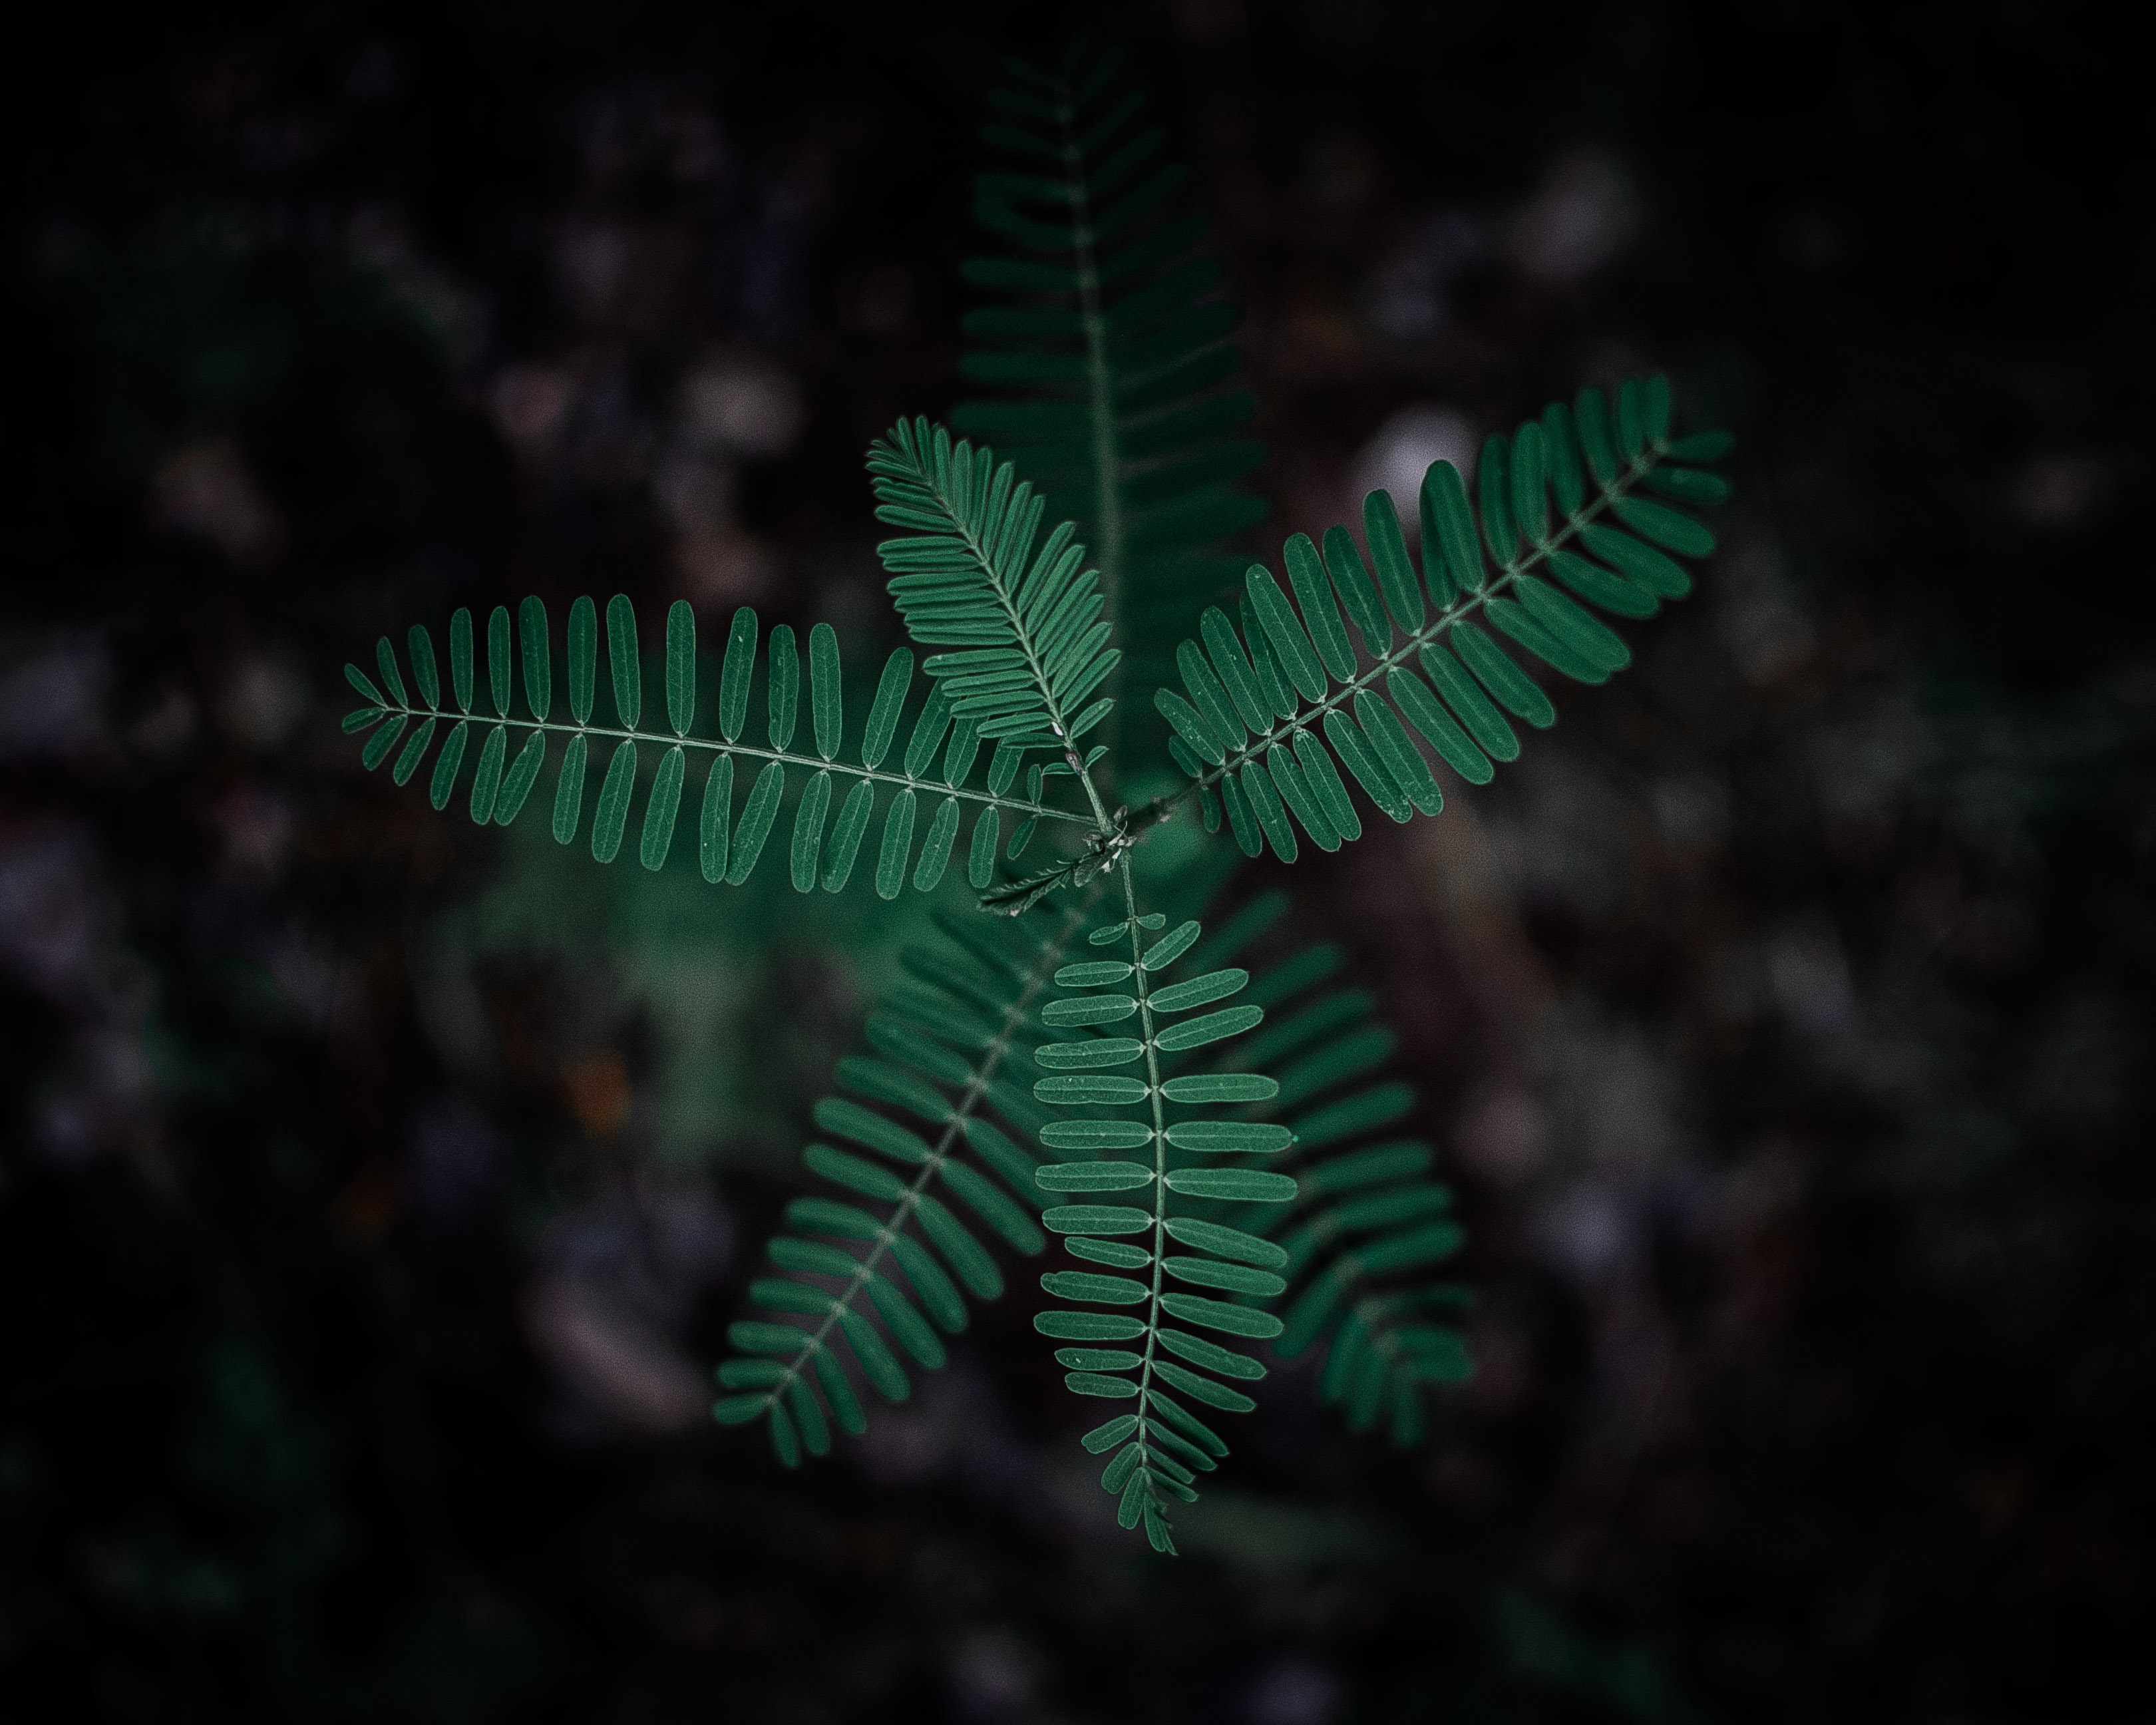
leaf, vegetation, terrestrial plant, green, vascular plant, ferns and horsetails, plant, fern, flower, natural environment, organism, botany, tree, plant stem, ostrich fern, adaptation, forest, branch